Trictenotoma grayi

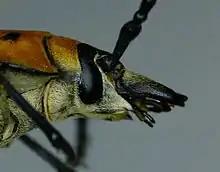
The eye and antennal base

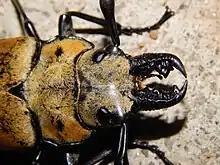
"Trictenotoma grayi"

The head and thorax are black and covered by fine ochre coloured hairs. The thorax has two raised spots that lack the hairs. The body underneath is clothed in whitish hairs. The mandibles point forward and the tips cross at rest while the teeth interlock.